Political Art Documentation/Distribution

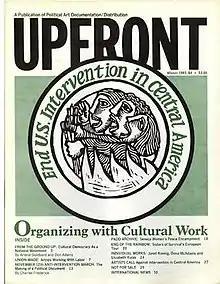
Cover for PAD/D's "Upfront", Issue 8

Political Art Documentation/Distribution (PAD/D) was an American leftist art collective based in New York City and dedicated to artistic activism. Their primary aim was to "provide artists with an organized relationship to society, to demonstrate the political effectiveness of image making, and to provide a framework within which progressive artists can discuss and develop alternatives to the mainstream art system." The collective was active from around 1980 to 1988, when its 501(c)(3) non-profit status formally expired, and was based out of 339 Lafayette Street for several years. PAD/D was originally founded by Lucy Lippard, Margia Kramer, and Gregory Sholette, among others.